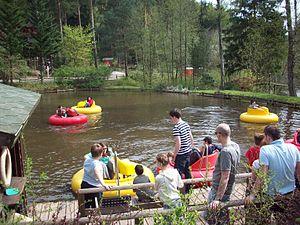
Le Kurpfalz-Park est un parc allemand situé à Wachenheim an der Weinstraße, en pleine forêt rhénane, en Rhénanie-Palatinat. Parc semi-naturel, il est en harmonie avec son emplacement et ne cherche pas à faire concurrence avec les parcs d'attractions sensationnels.